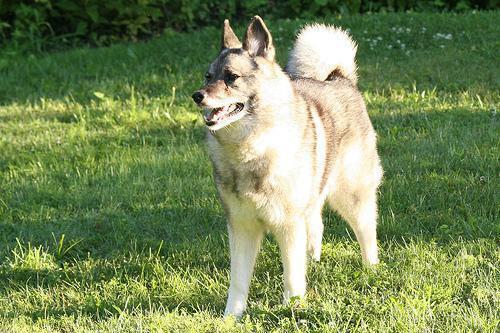
Norwegian_elkhound